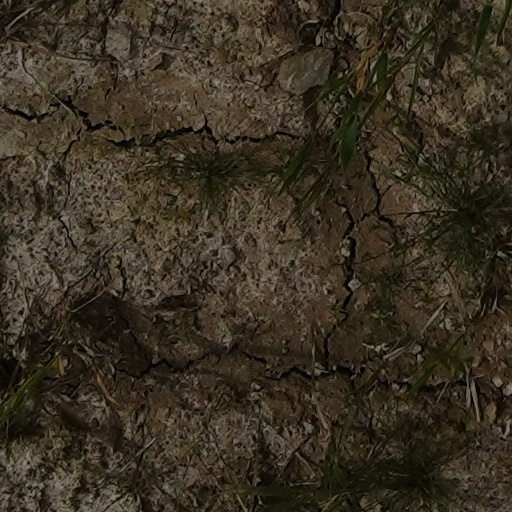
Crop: wheat